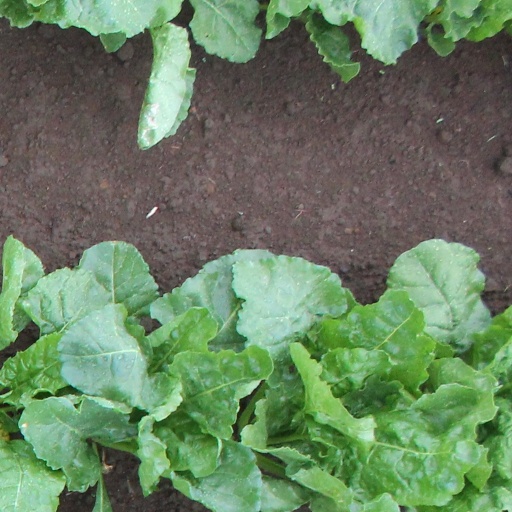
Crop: sugar beet